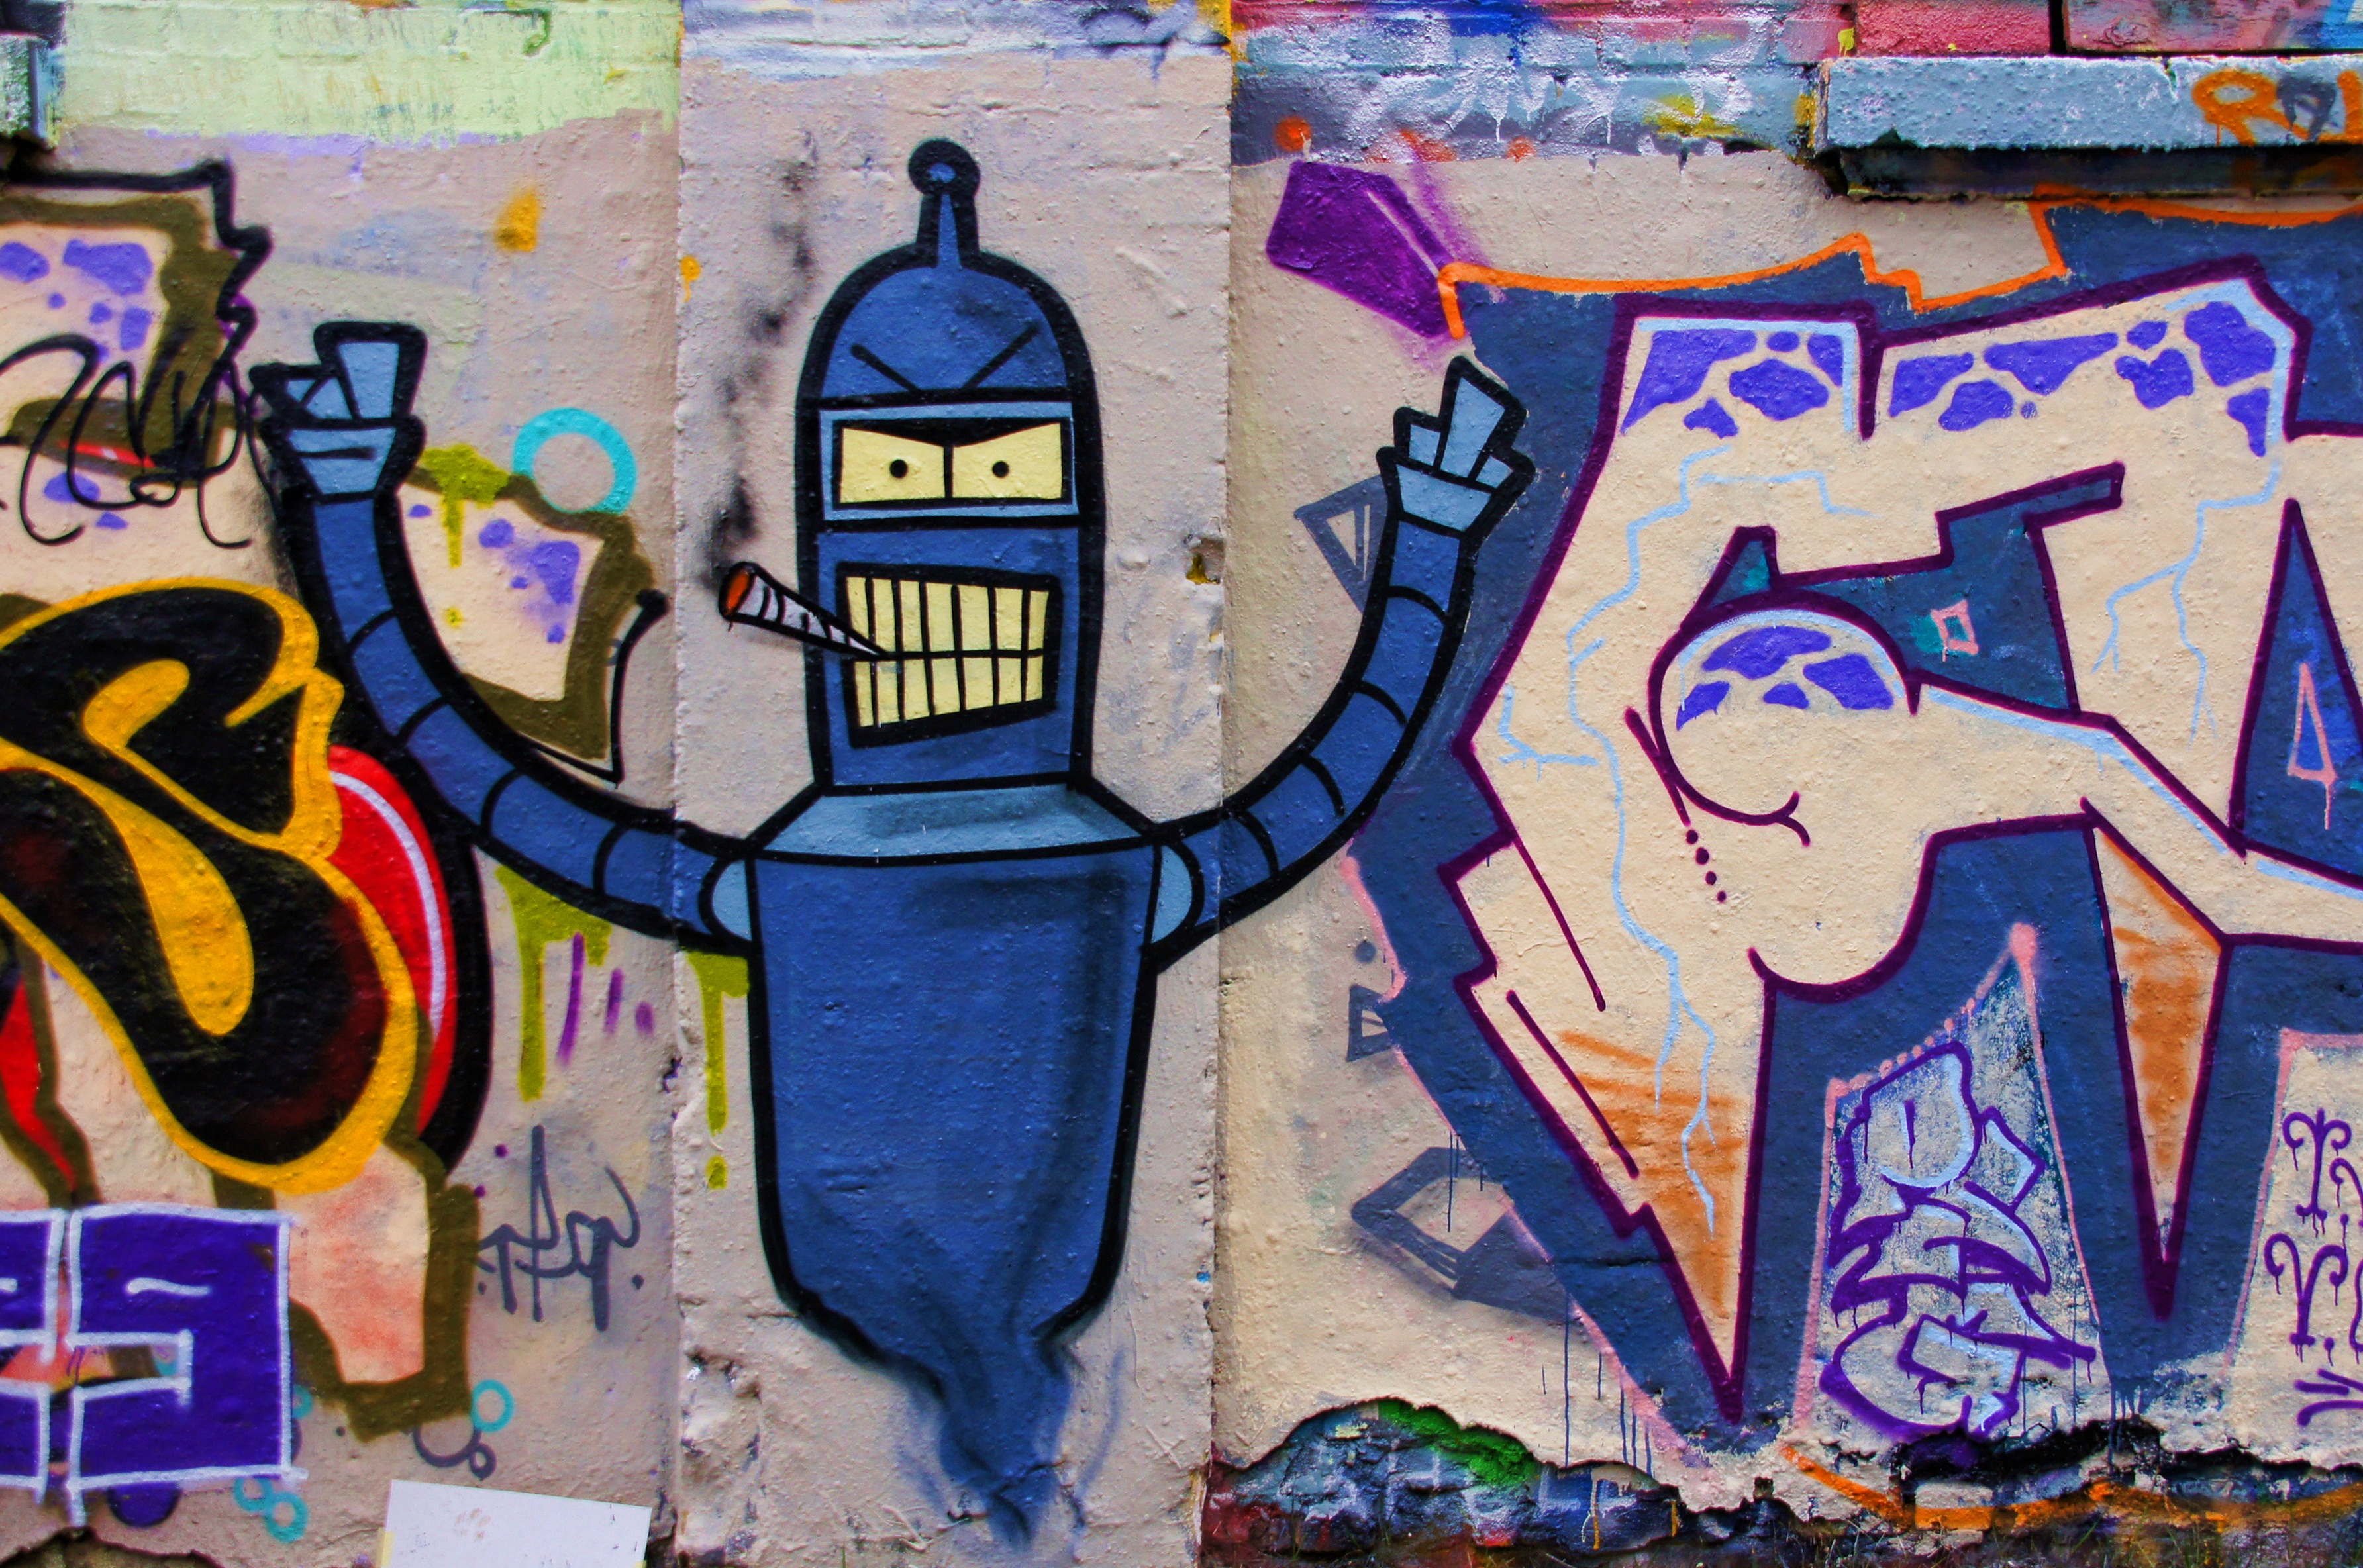
spray, graffiti, painting, street art, art, mural, leipzig, wall painting, sprayer, hauswand, plagwitz